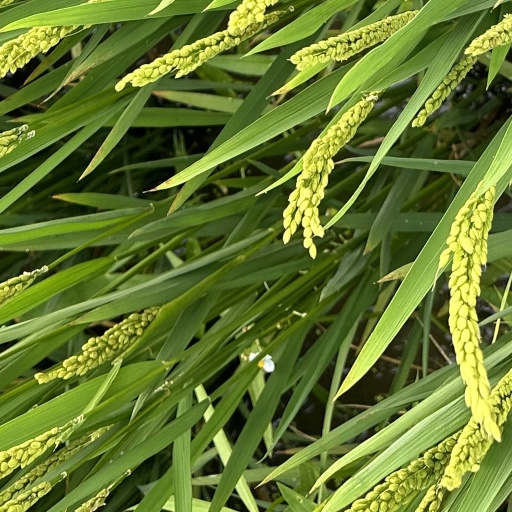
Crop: rice